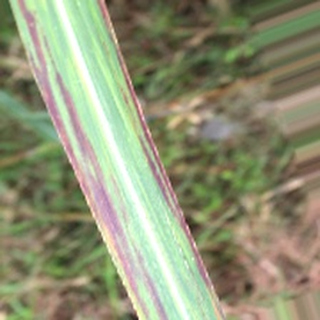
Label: sugarcane_bacterial_blight